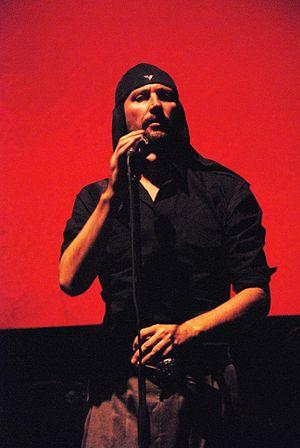
Laibach [ˈlajbax] est un groupe de musique industrielle, expérimentale et avant-gardiste slovène, originaire de Trbovlje. Mêlant influences diverses, c'est l'un des premiers groupes de ce genre musical à avoir atteint une renommée internationale, à l'instar de Ministry. Il doit notamment son succès à une reprise de Live Is Life de Opus, parue sur l'album Opus Dei, publié par le label Mute Records, mais sa renommée dans le milieu industriel remonte à ses débuts.